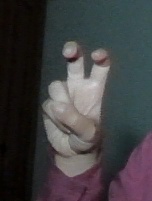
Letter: toot